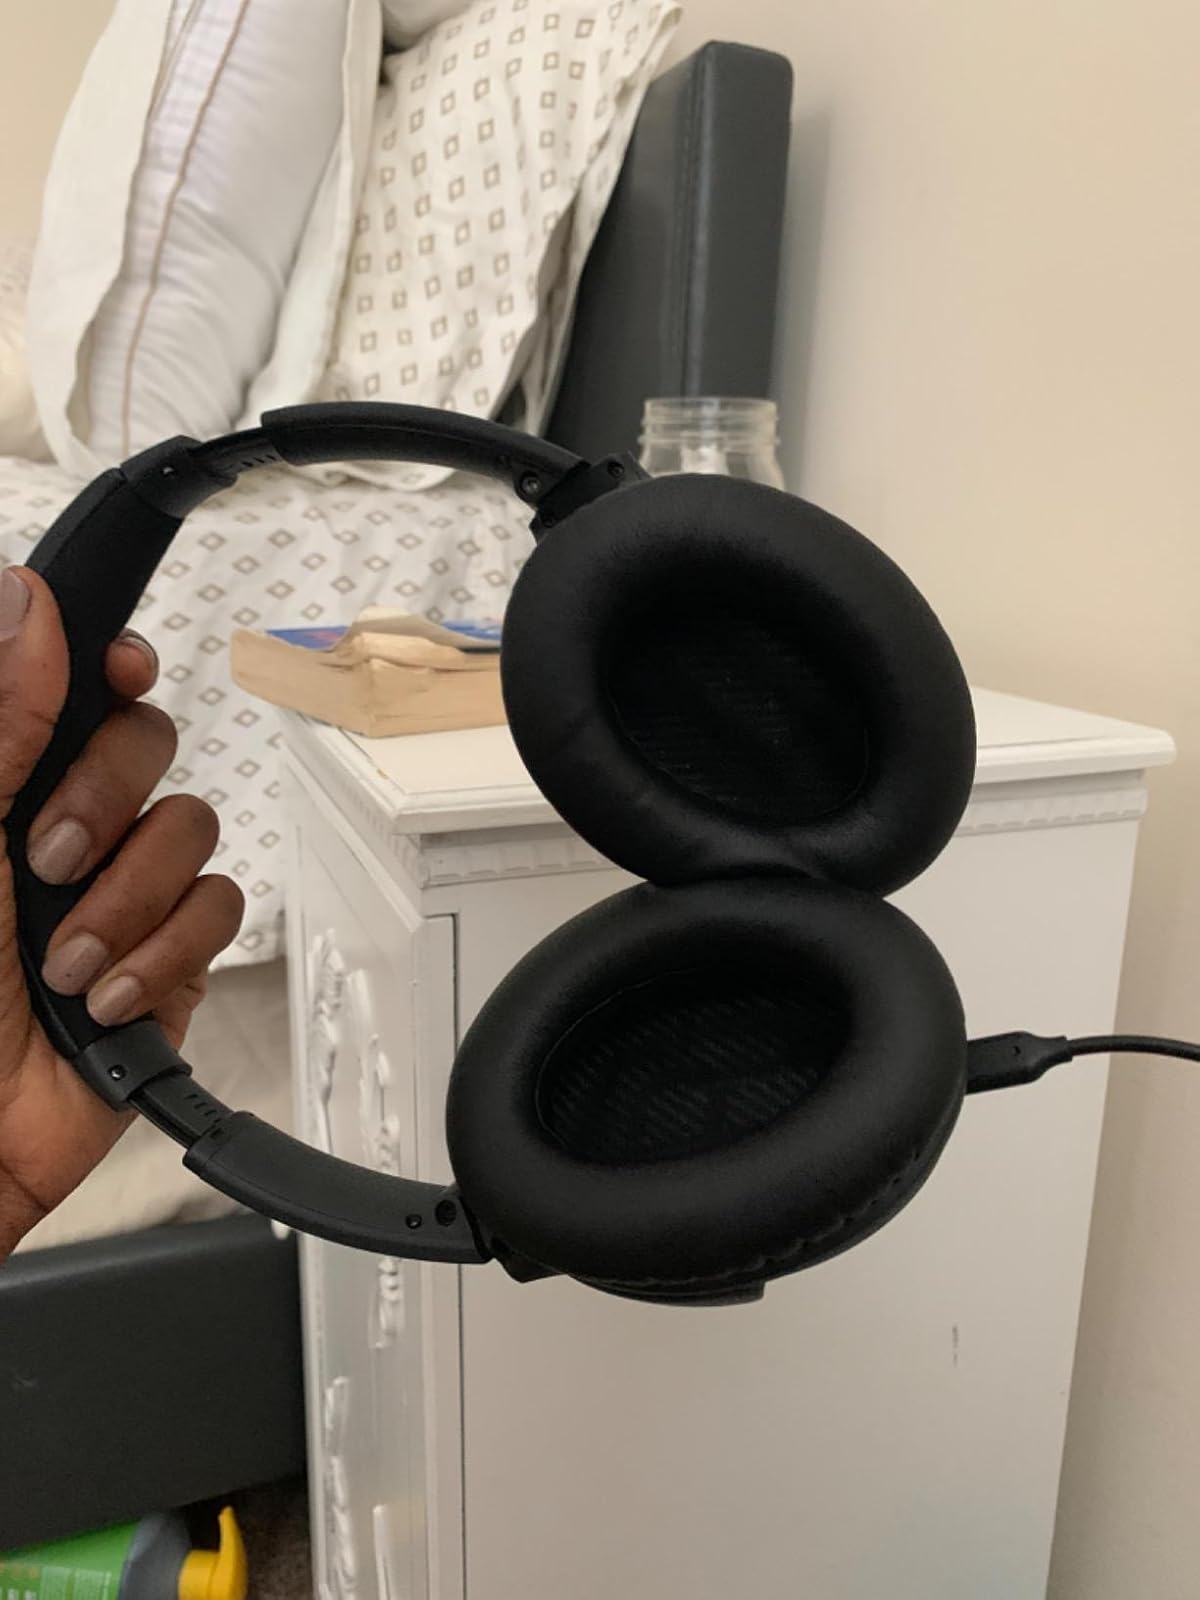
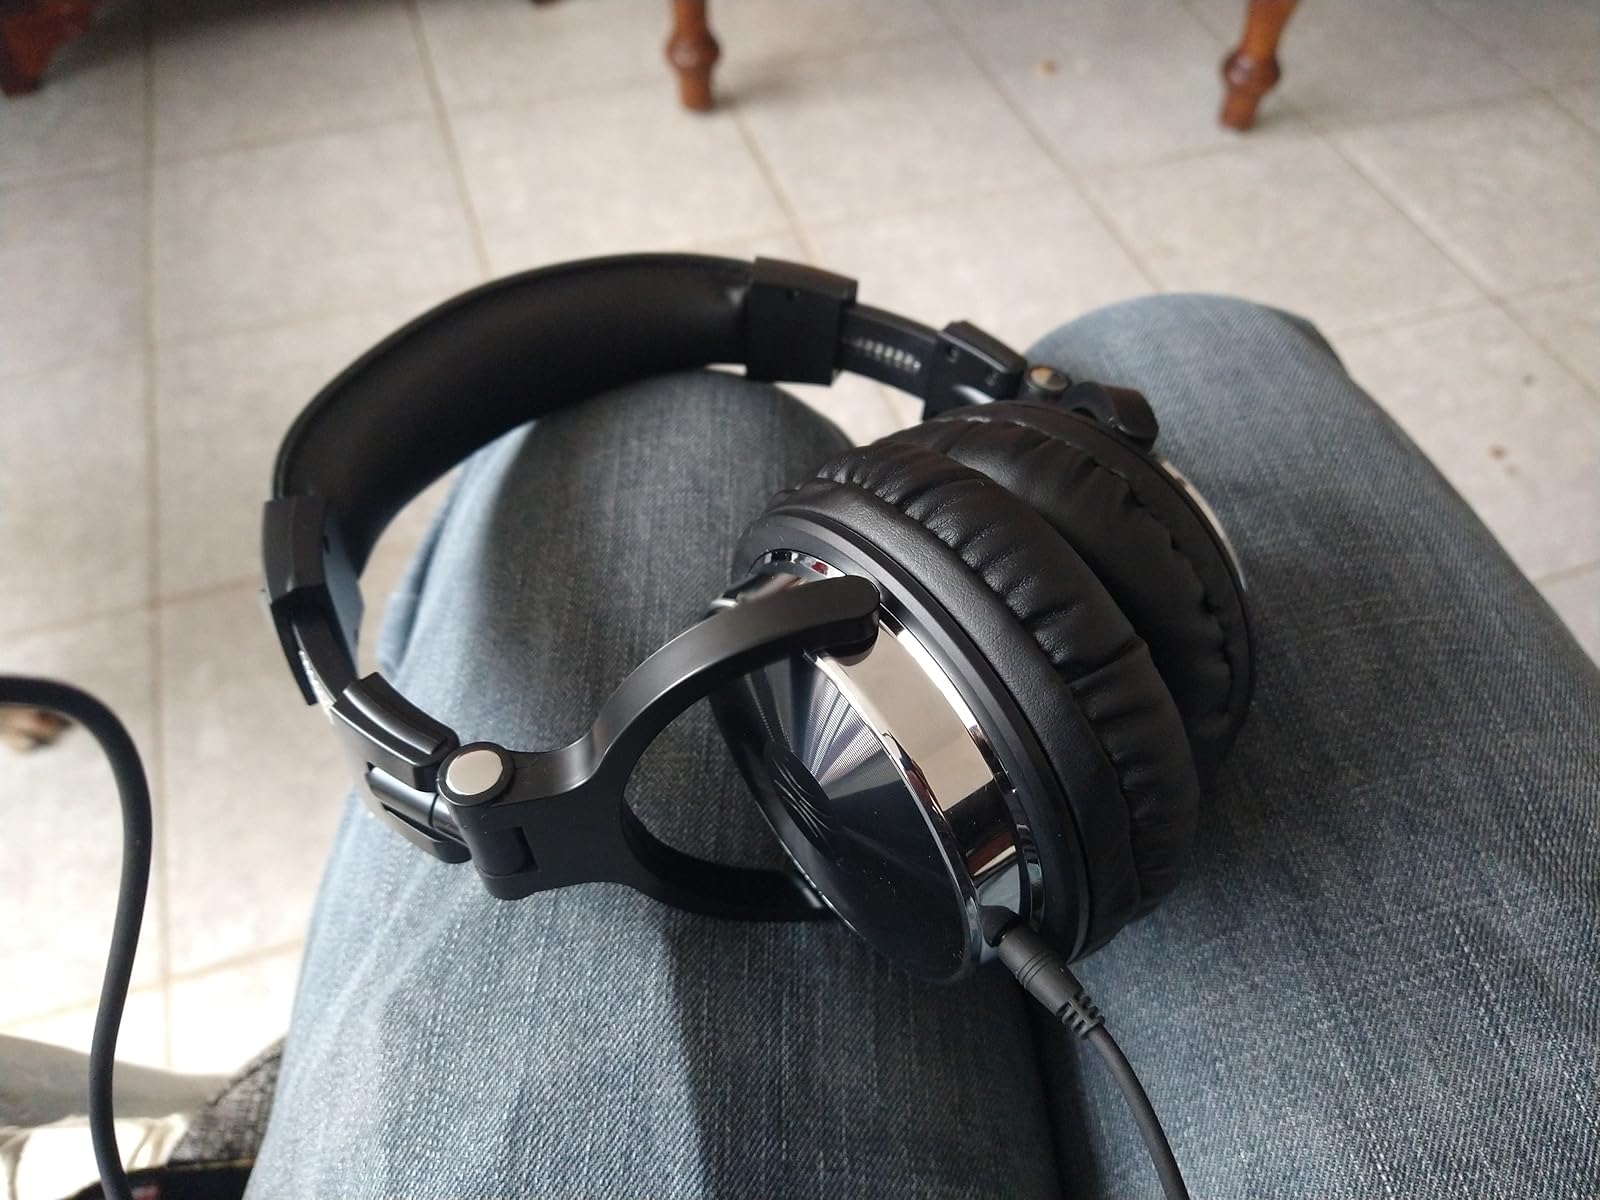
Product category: headphones
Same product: no